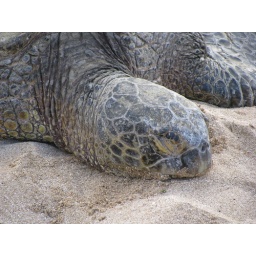
A green sea turtle &lt;i&gt;(Chelonia mydas)&lt;/i&gt; at Laniakea Beach in Haleiwa. Oahu, Hawaii.